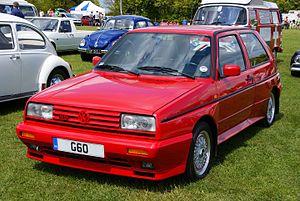
La Volkswagen Golf II est un modèle d'automobile produit par le constructeur allemand de 1983 à 1992.